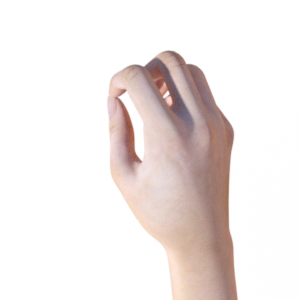
Label: rock